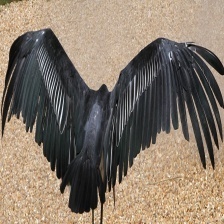
Species: MARABOU STORK
Scientific name: LEPTOPTILOS CRUMENIFER
ImageNet parent category: white_stork